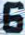
Number: 6